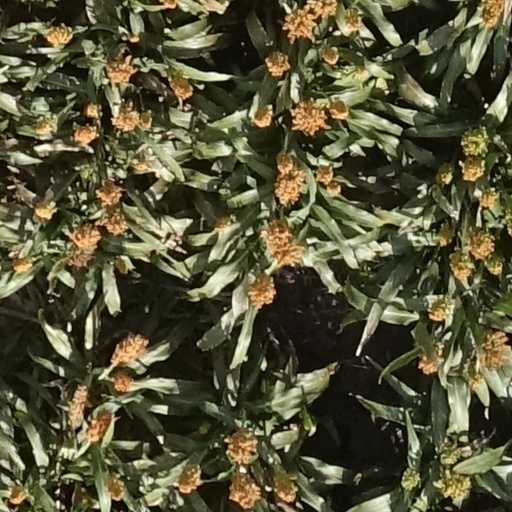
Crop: sorghum